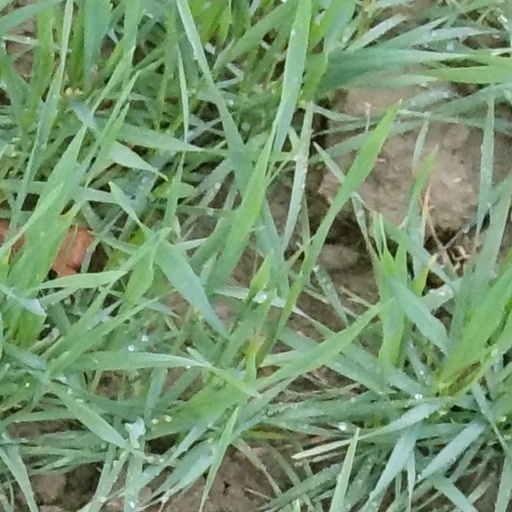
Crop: wheat